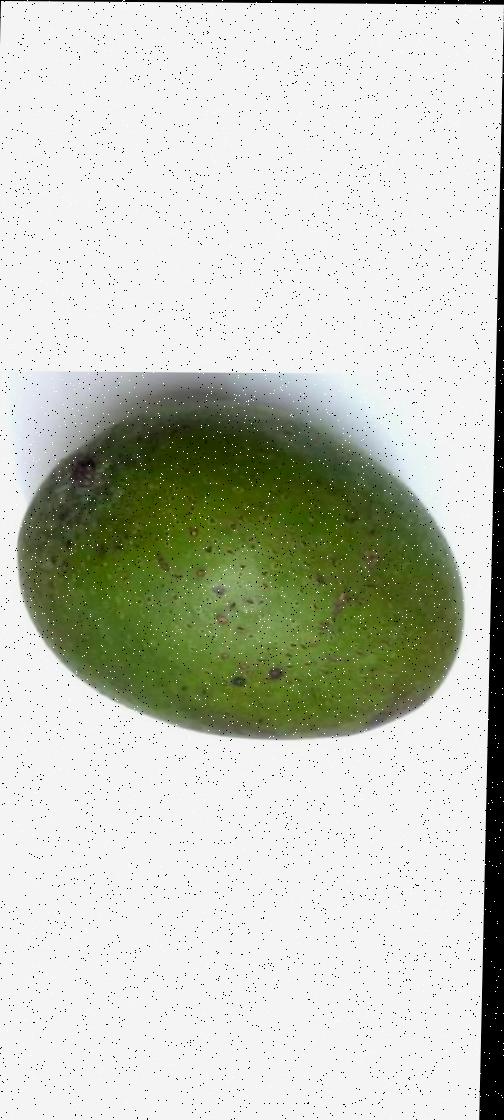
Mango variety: Ashshina Zhinuk